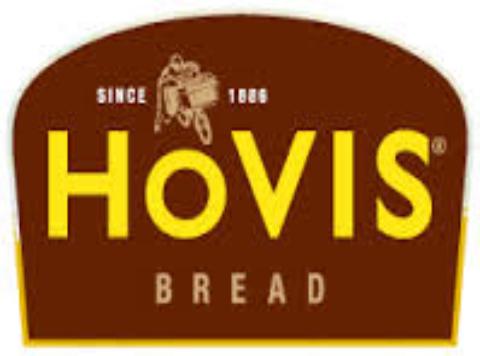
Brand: Hovis
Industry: Leisure